Teo A. Babun

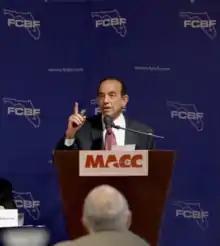
Babun in January 2017

Teo A. Babun is a Cuban-American businessman, evangelical philanthropist, and human rights (freedom of religion) advocate. He is the founder of BG Consultants and Cuba-Caribbean Development Co. and also the head of Outreach Aid to the Americas (OAA) and AmericasRelief.